Xingjiao Temple

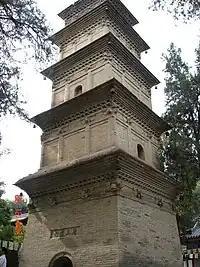
Pagoda of the Xingjia Temple

The Xingjiao Temple is located in Shaoling Yuan, Chang'an District of Xi'an.